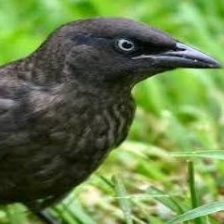
Species: BREWERS BLACKBIRD
Scientific name: EUPHAGUS CYANOCEPHALUS